Koonya (1887)

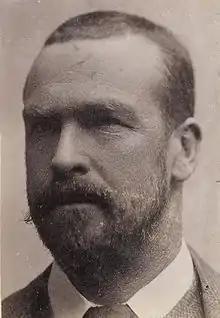
Arther Risby commissioned the SS "Koonya" to be built

When initially launched Messrs. Risby's Bros secured Mr. William Wilson as the captain, who had until recently held a similar position on board the barque "Natal Queen", and Risby's Bros were considered fortunate in having secured the services of such "a genial skipper and good mariner as he is known to be".